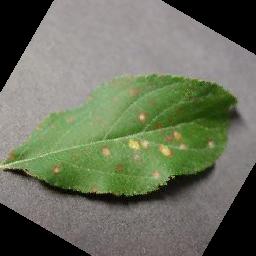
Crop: apple
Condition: cedar_rust